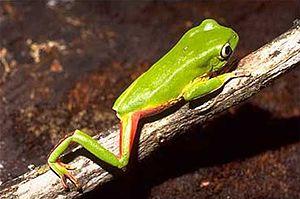
Phyllomedusa distincta est une espèce d'amphibiens de la famille des Phyllomedusidae.